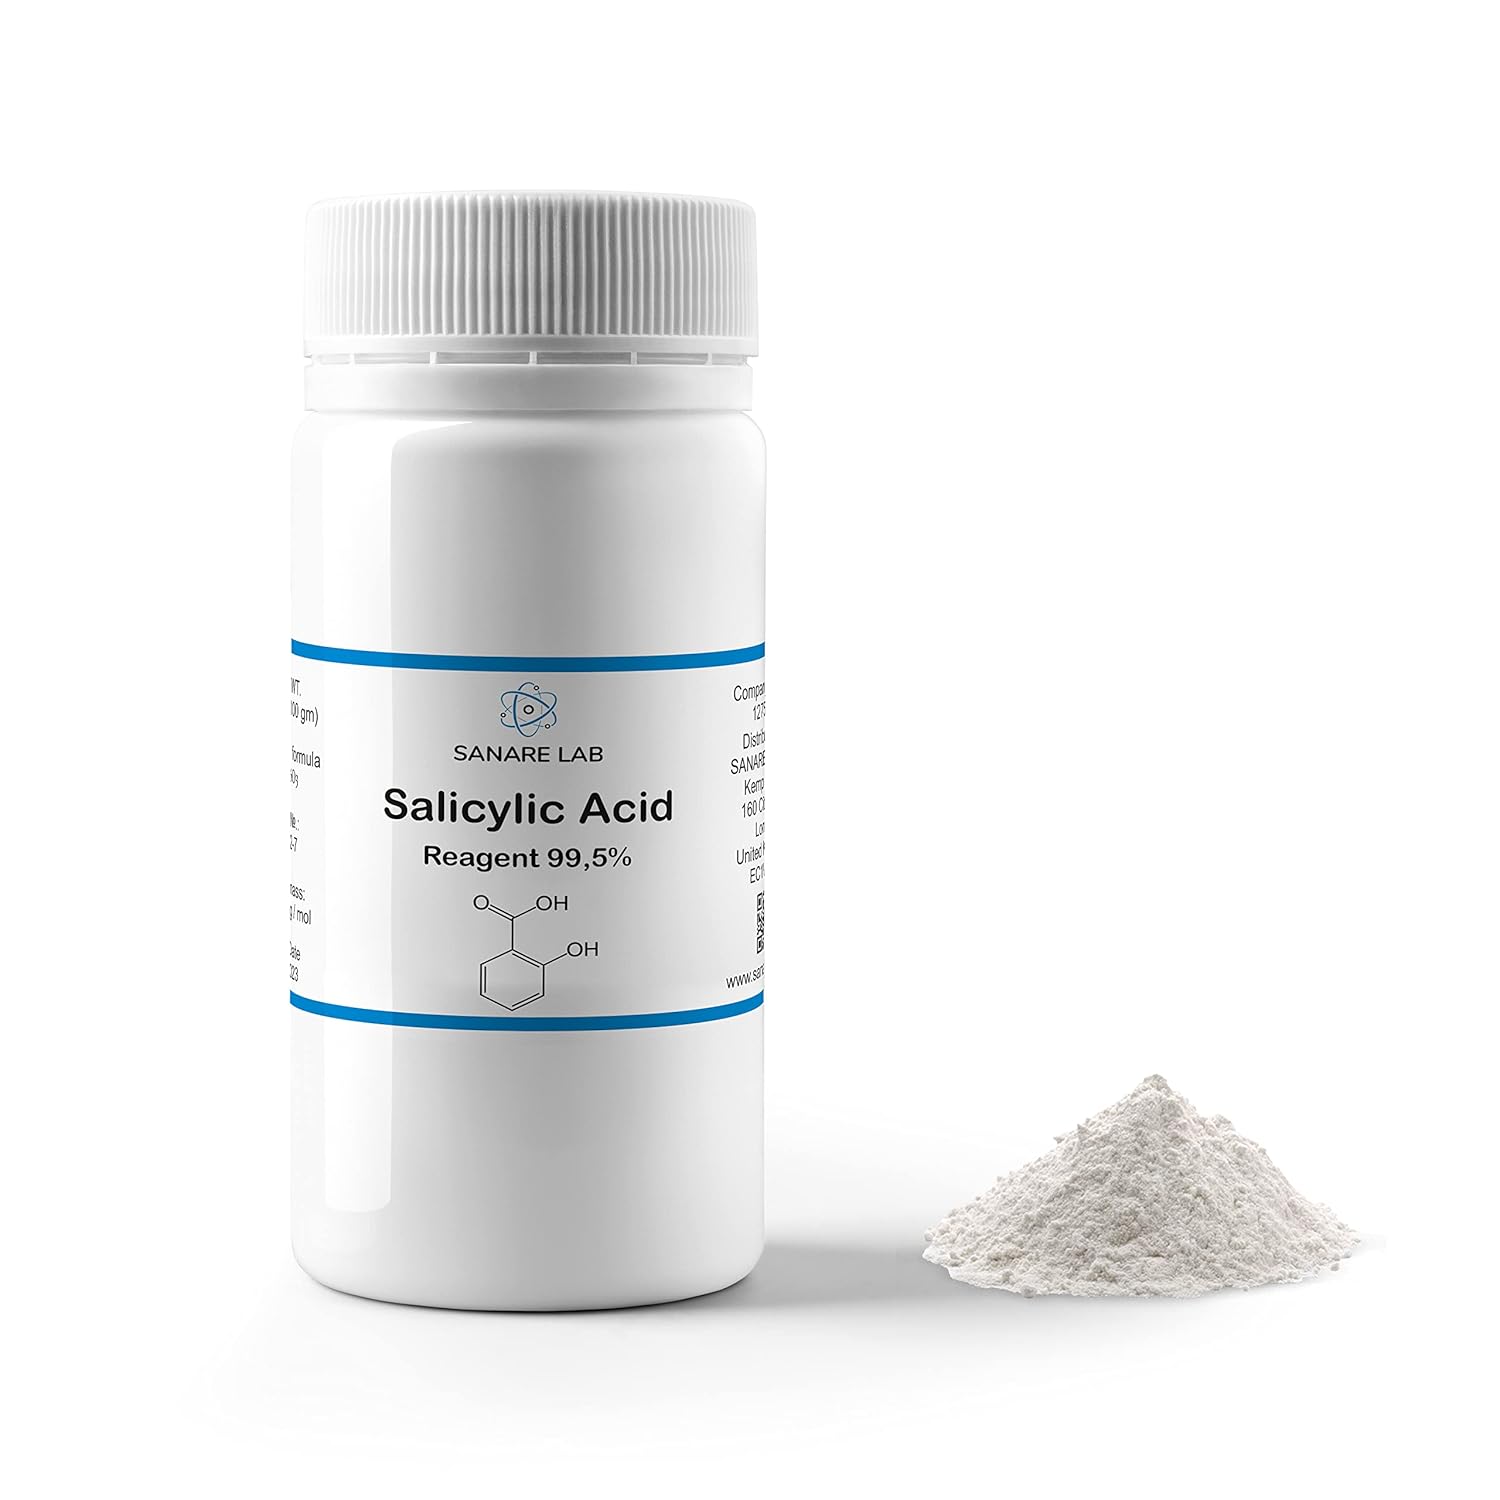
Sanare Salicylic Acid Powder, Ultra Pure,100 Grams
Category: Industrial & Scientific
You are buying 100 Grams of Pure Salicylic Acid Powder CAS: 69-72-7; Molecular Weight: 138.12; Molecular Formula: 2-(HO)C6H4CO2H.
Features: CAS# 69-72-7 | Pure powder with no fillers | DIY skin care | Fights acne, removes dead skin cells, decreases oil secretion, reduces inflammation and redness